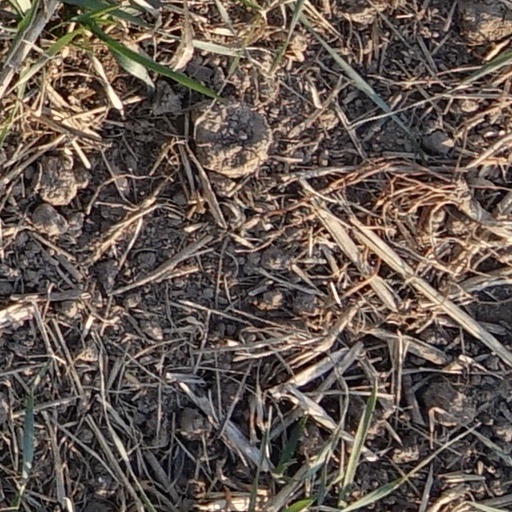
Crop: wheat